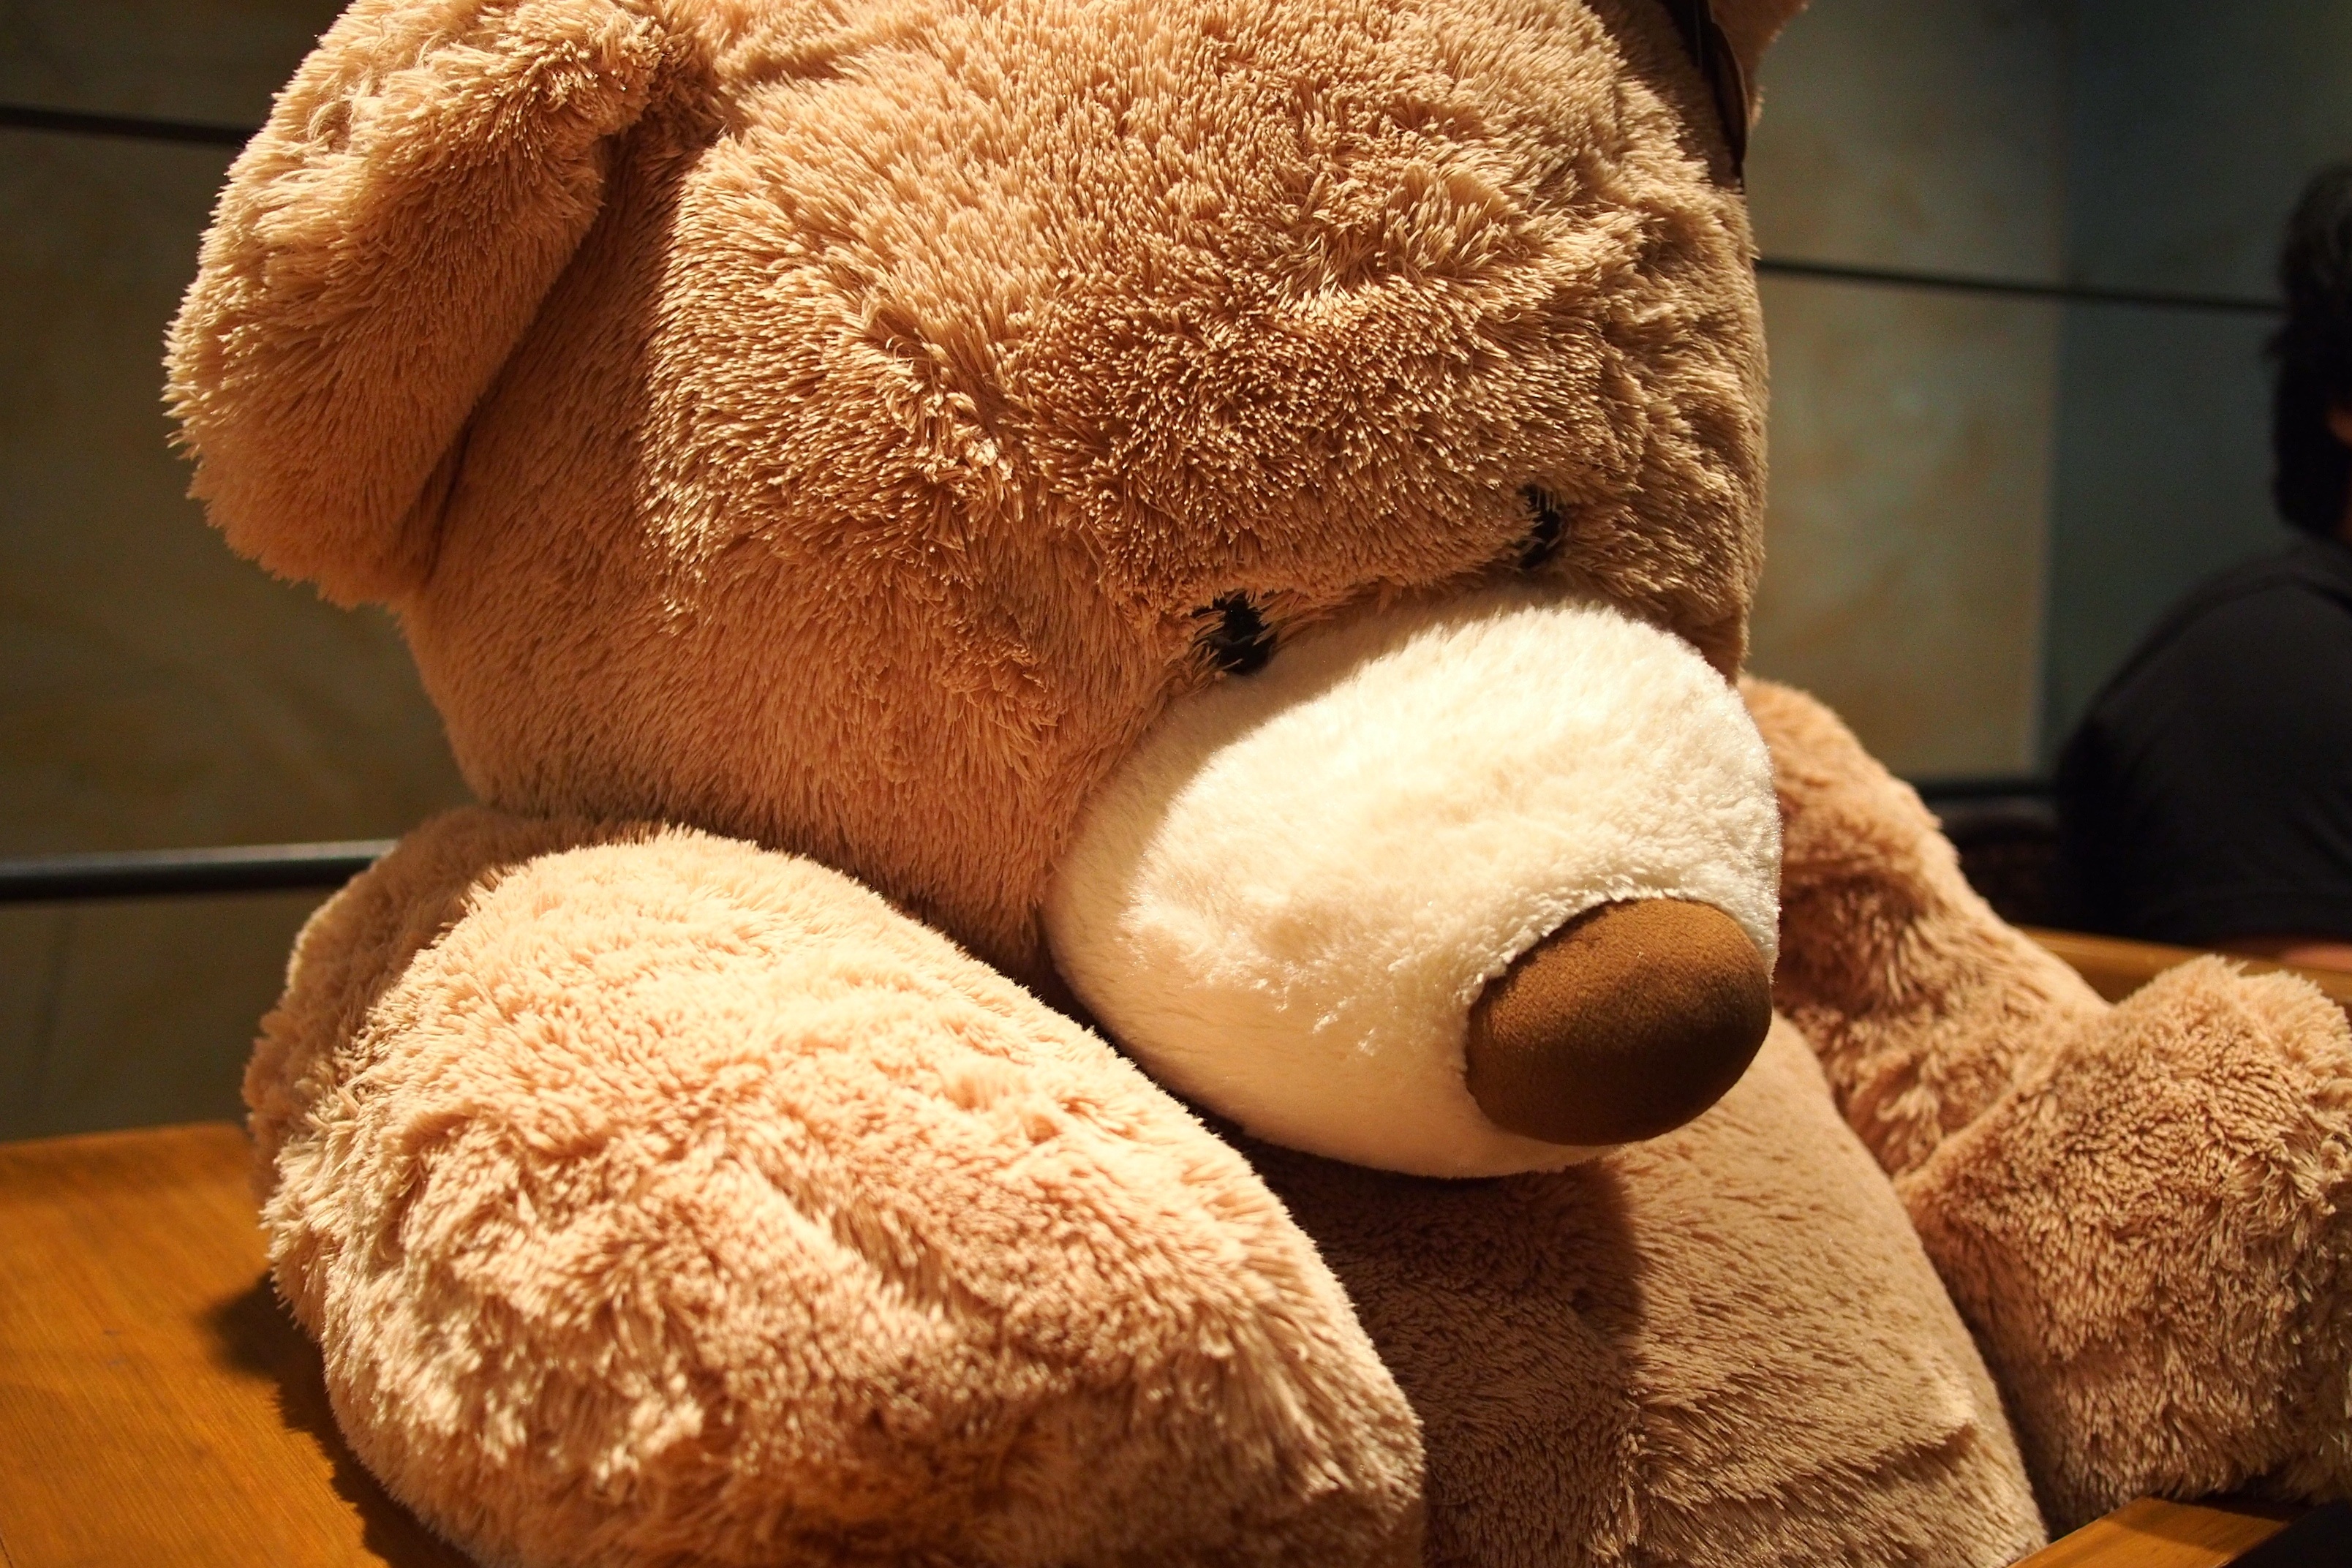
brown, toy, material, sit, teddy bear, textile, nose, lovely, plush, soft toy, stuffed toy